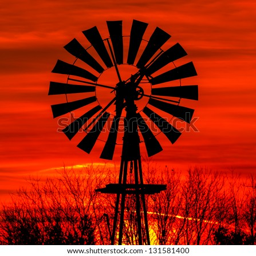
antique windmill silhouetted by a colorful orange sky .